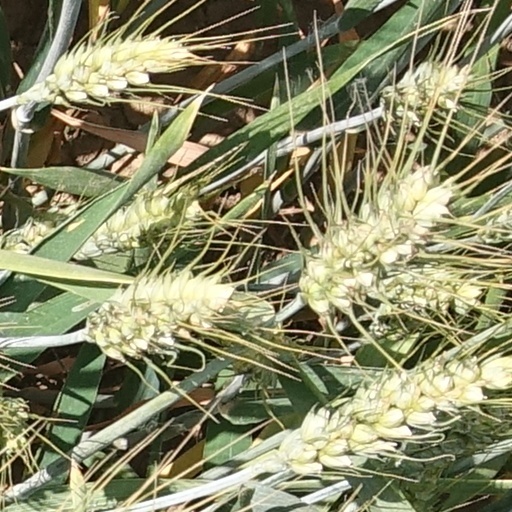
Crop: wheat